The Sun Has Ears

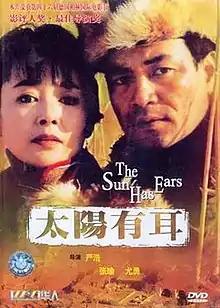
DVD cover

The Sun Has Ears is a 1996 Hong Kong drama film directed by Yim Ho. It was entered into the 46th Berlin International Film Festival, where Yim Ho won the Silver Bear for Best Director.